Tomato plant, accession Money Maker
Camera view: horizontal (90 deg, fisheye); turntable rotation: 120 degrees
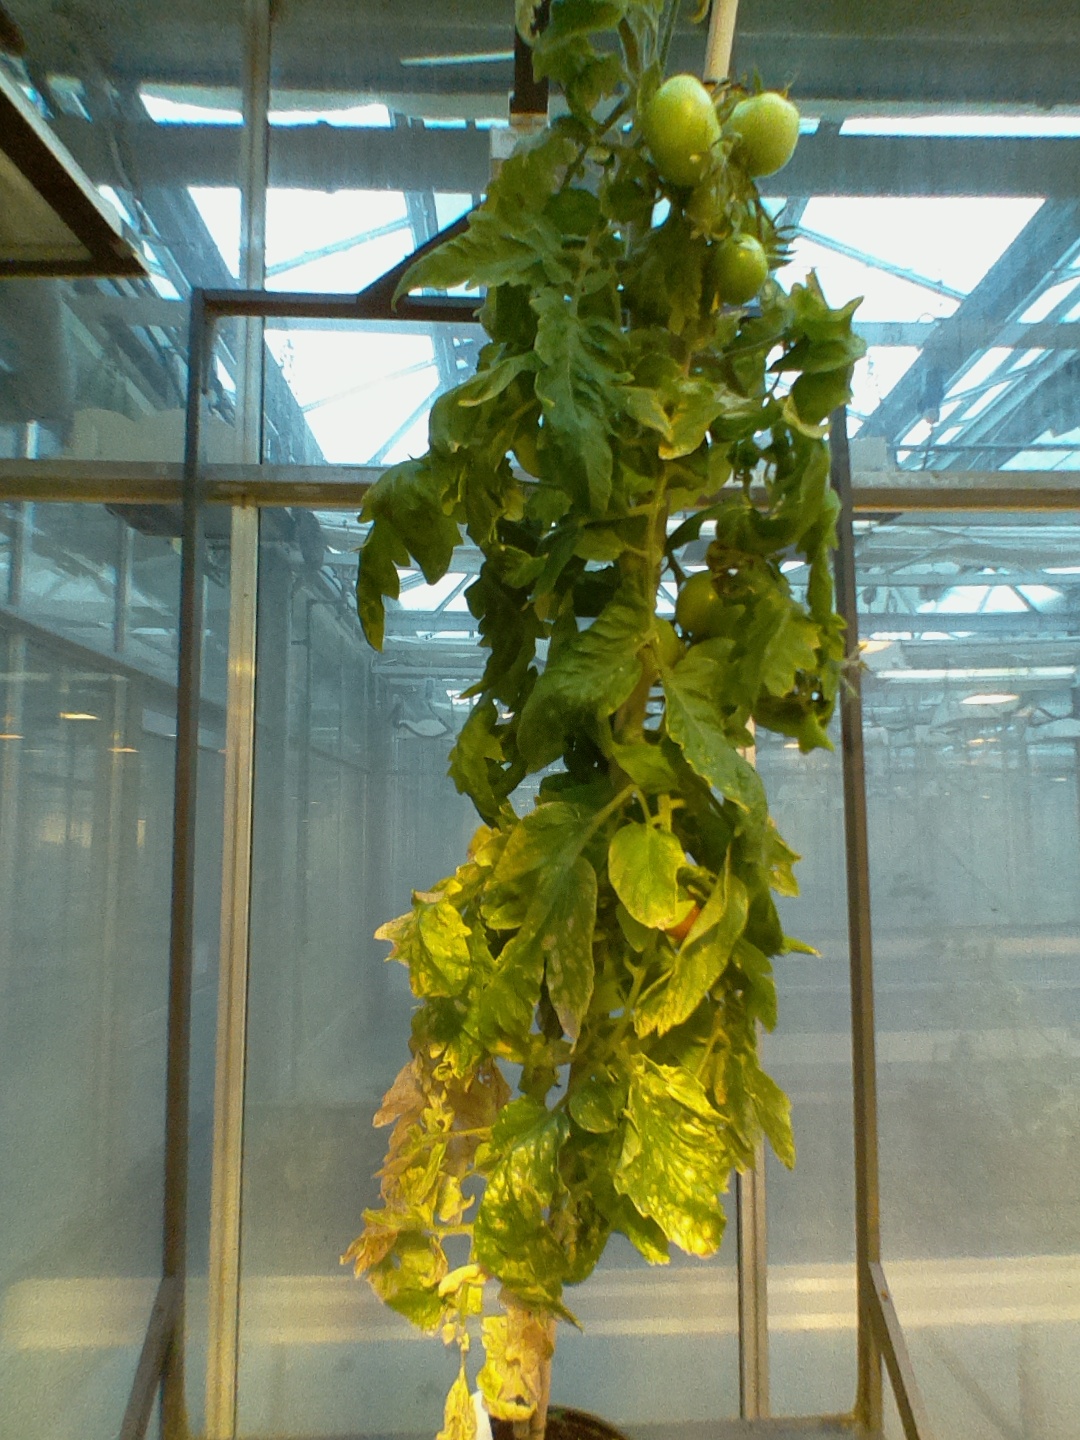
BBCH growth stage 81: 10%-20% of fruits show typical fully ripe color